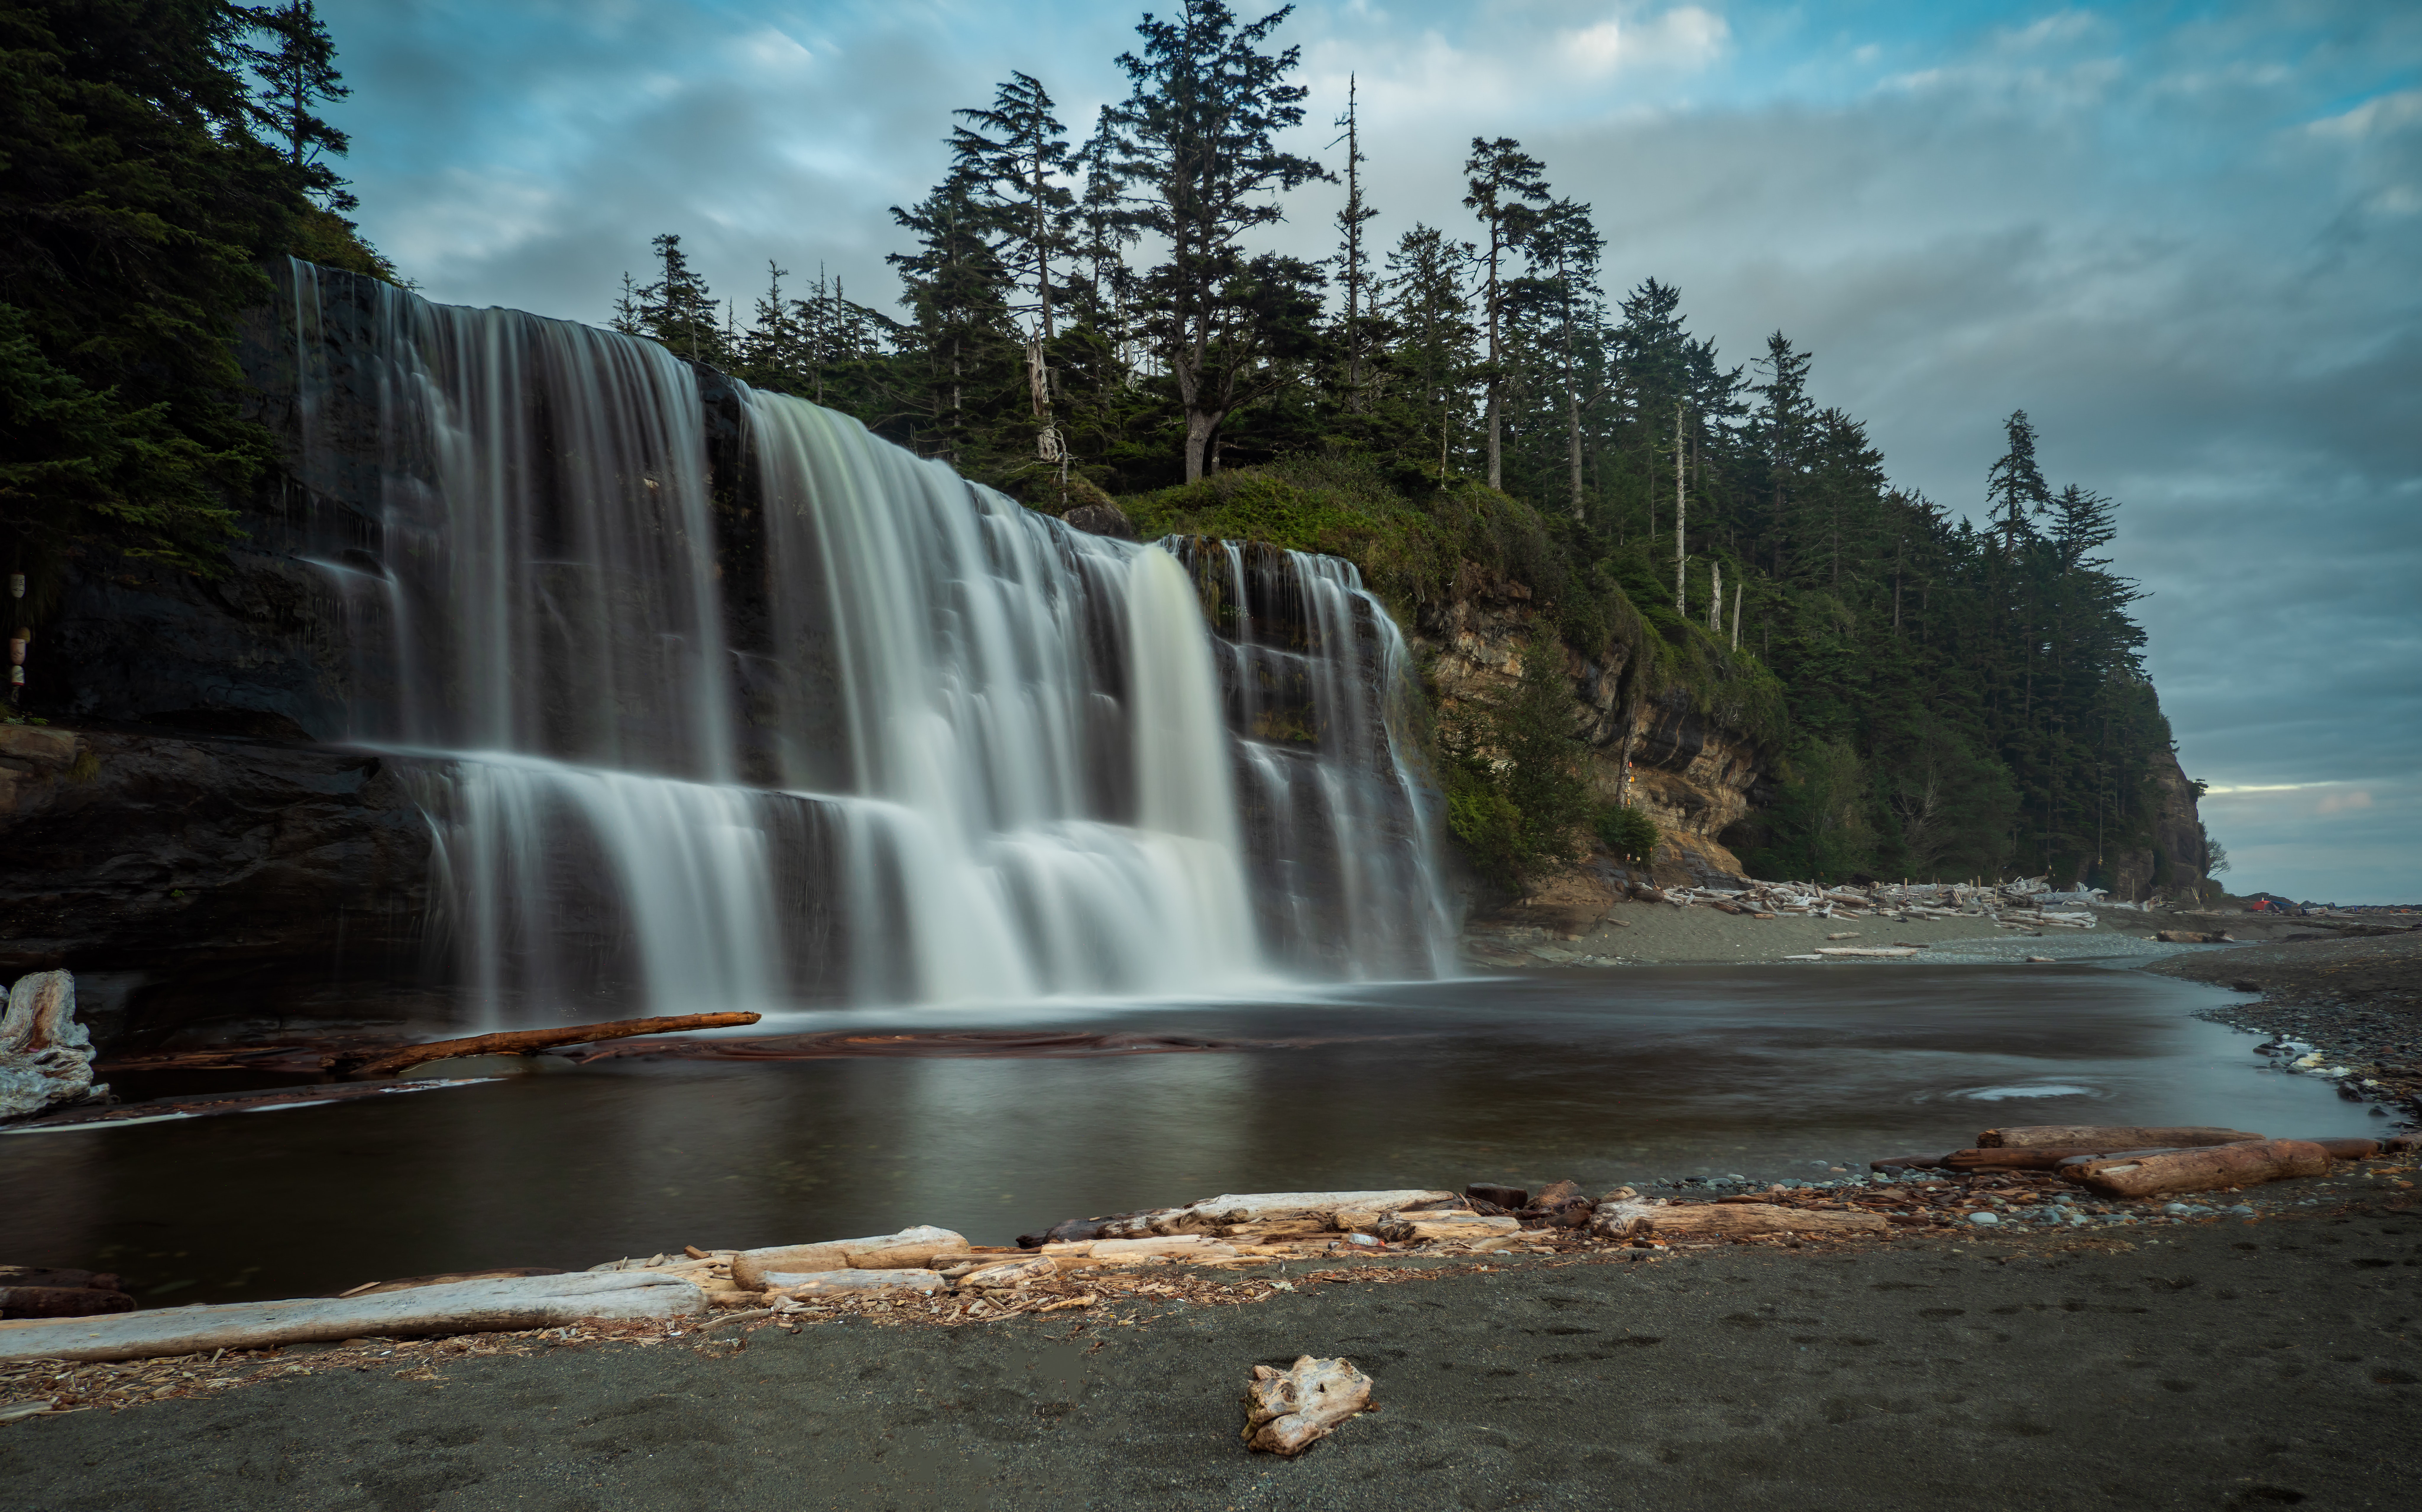
waterfall, body of water, natural landscape, nature, water resources, water, watercourse, sky, wilderness, chute, nature reserve, state park, water feature, tree, river, stream, national park, landscape, rock, photography, cloud, plant, forest, vehicle, meteorological phenomenon, mountain, rapid